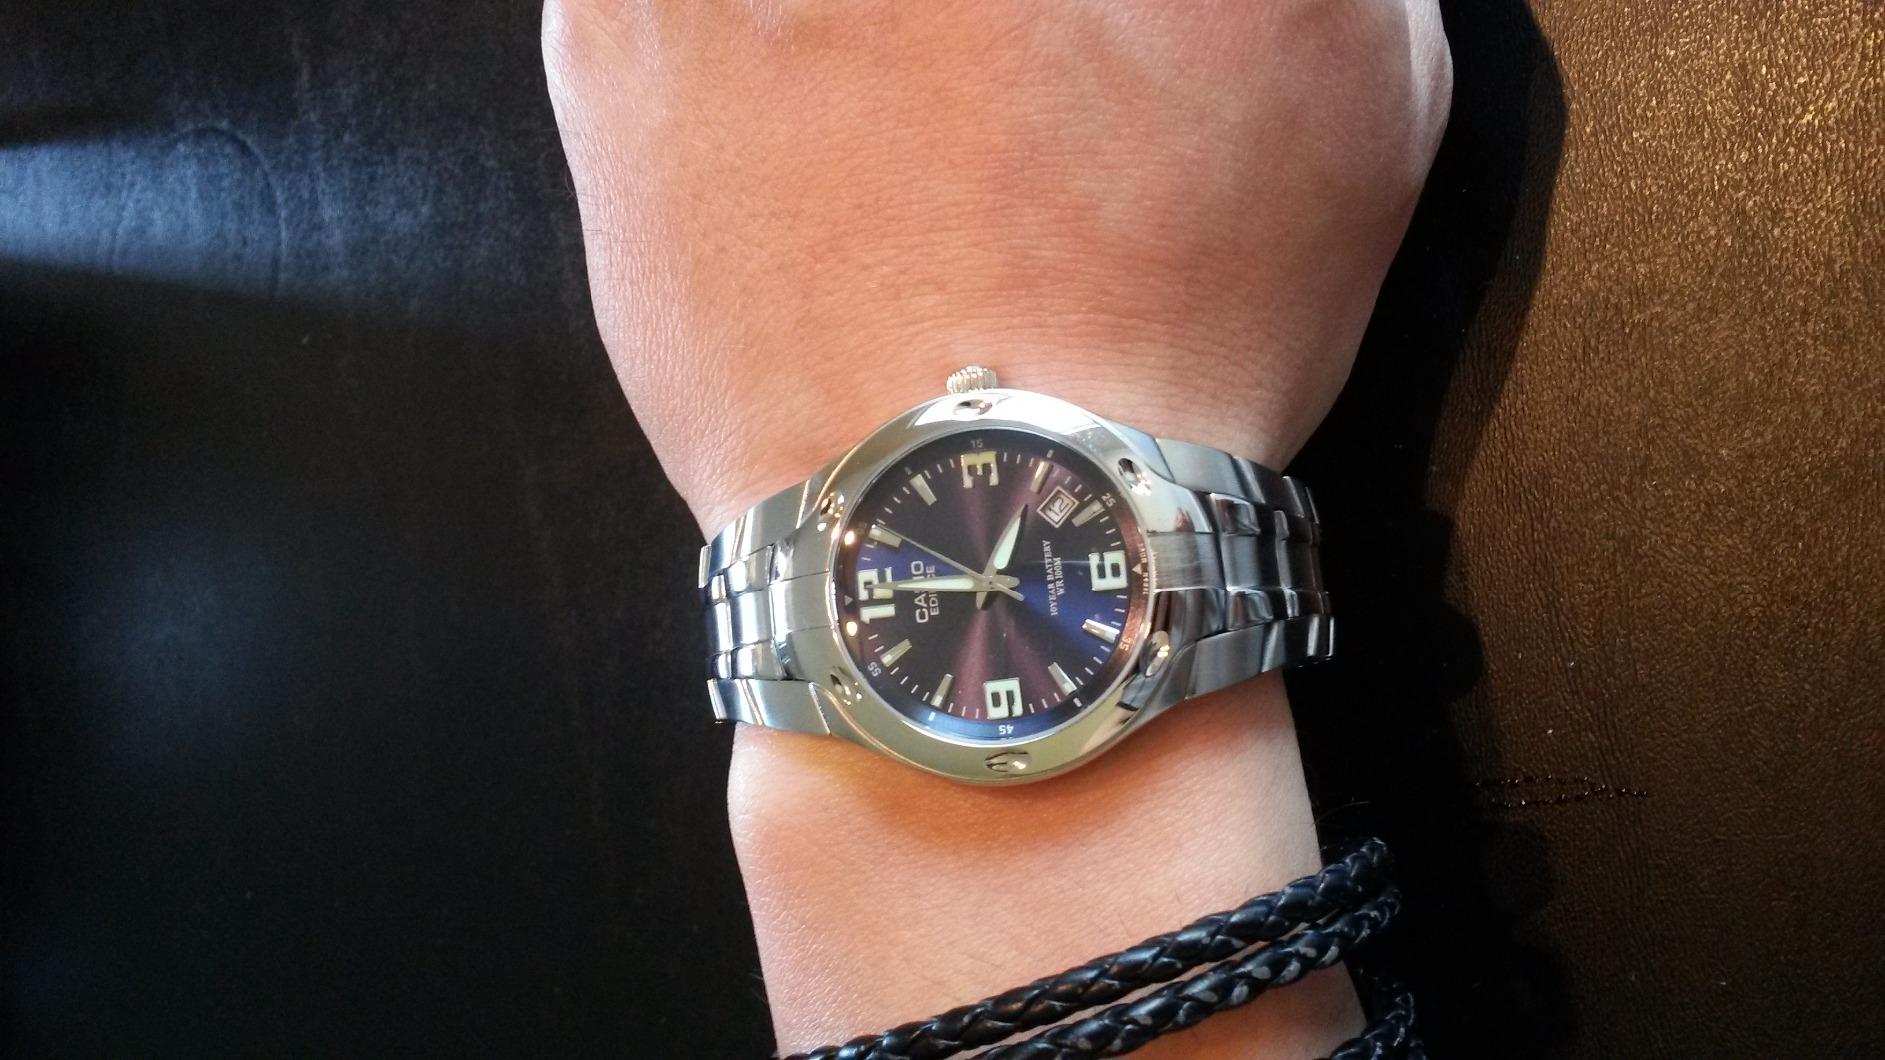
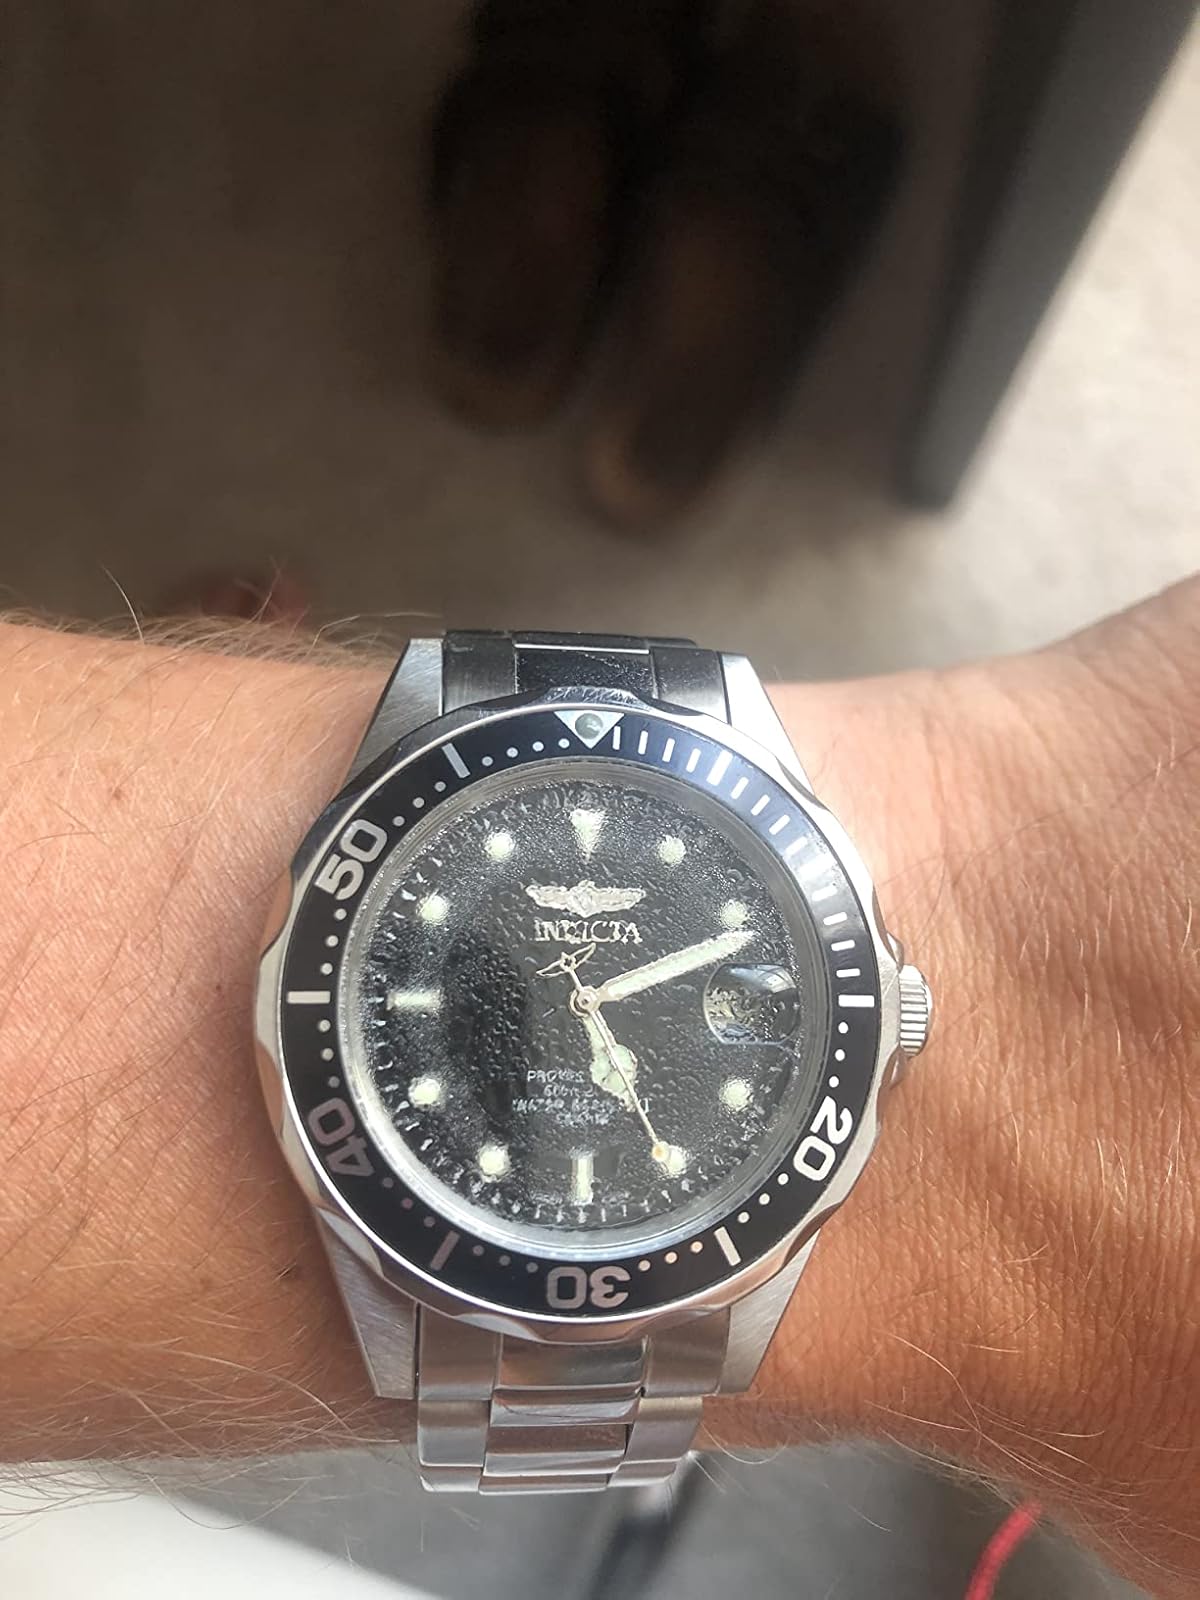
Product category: accessories_watch
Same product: no